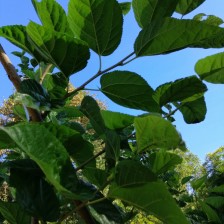
Variety: BlackAustralia